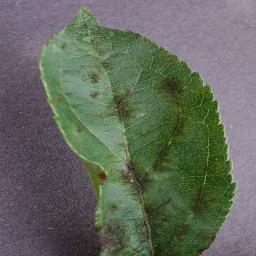
Label: Apple___Apple_scab